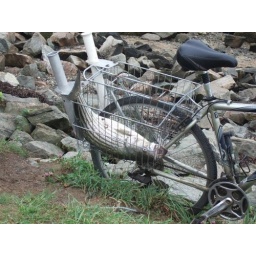
Bourne, MA - striped bass in bike basket